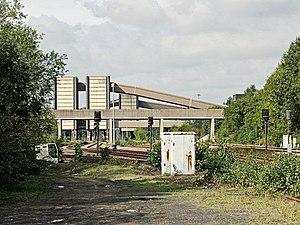
Le bassin houiller de Selby, ou complexe de Selby, est un bassin minier localisé au nord de l'Angleterre. Le plus jeune des bassins charbonniers britanniques est situé dans le Val d'York, autour de la petite ville de Selby, au nord-est de l'important bassin du Yorkshire-Nottinghamshire-Derbyshire. Il était composé jusqu'à sa fermeture en 2004, de cinq fosses d'extractions reliées, Wistow, Riccall, Whitemoor, Stillingfleet et North Selby. Le charbon était remonté à la surface à la fosse Gascoigne Wood.